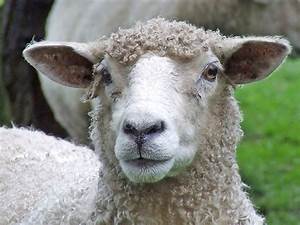
Label: pecora